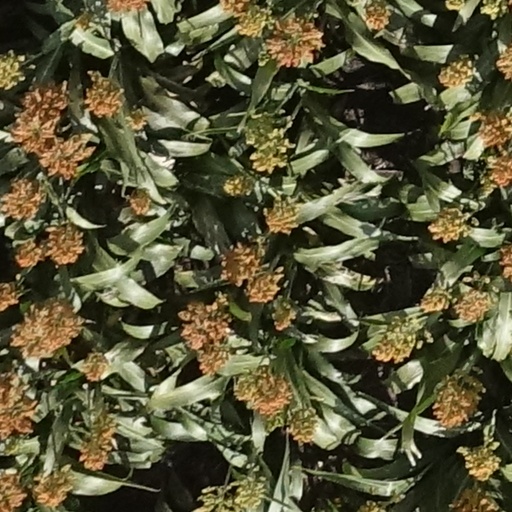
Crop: sorghum